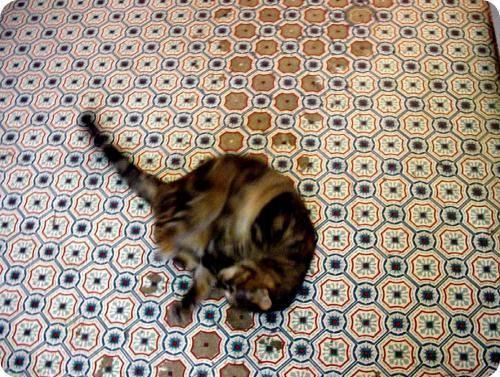
cat